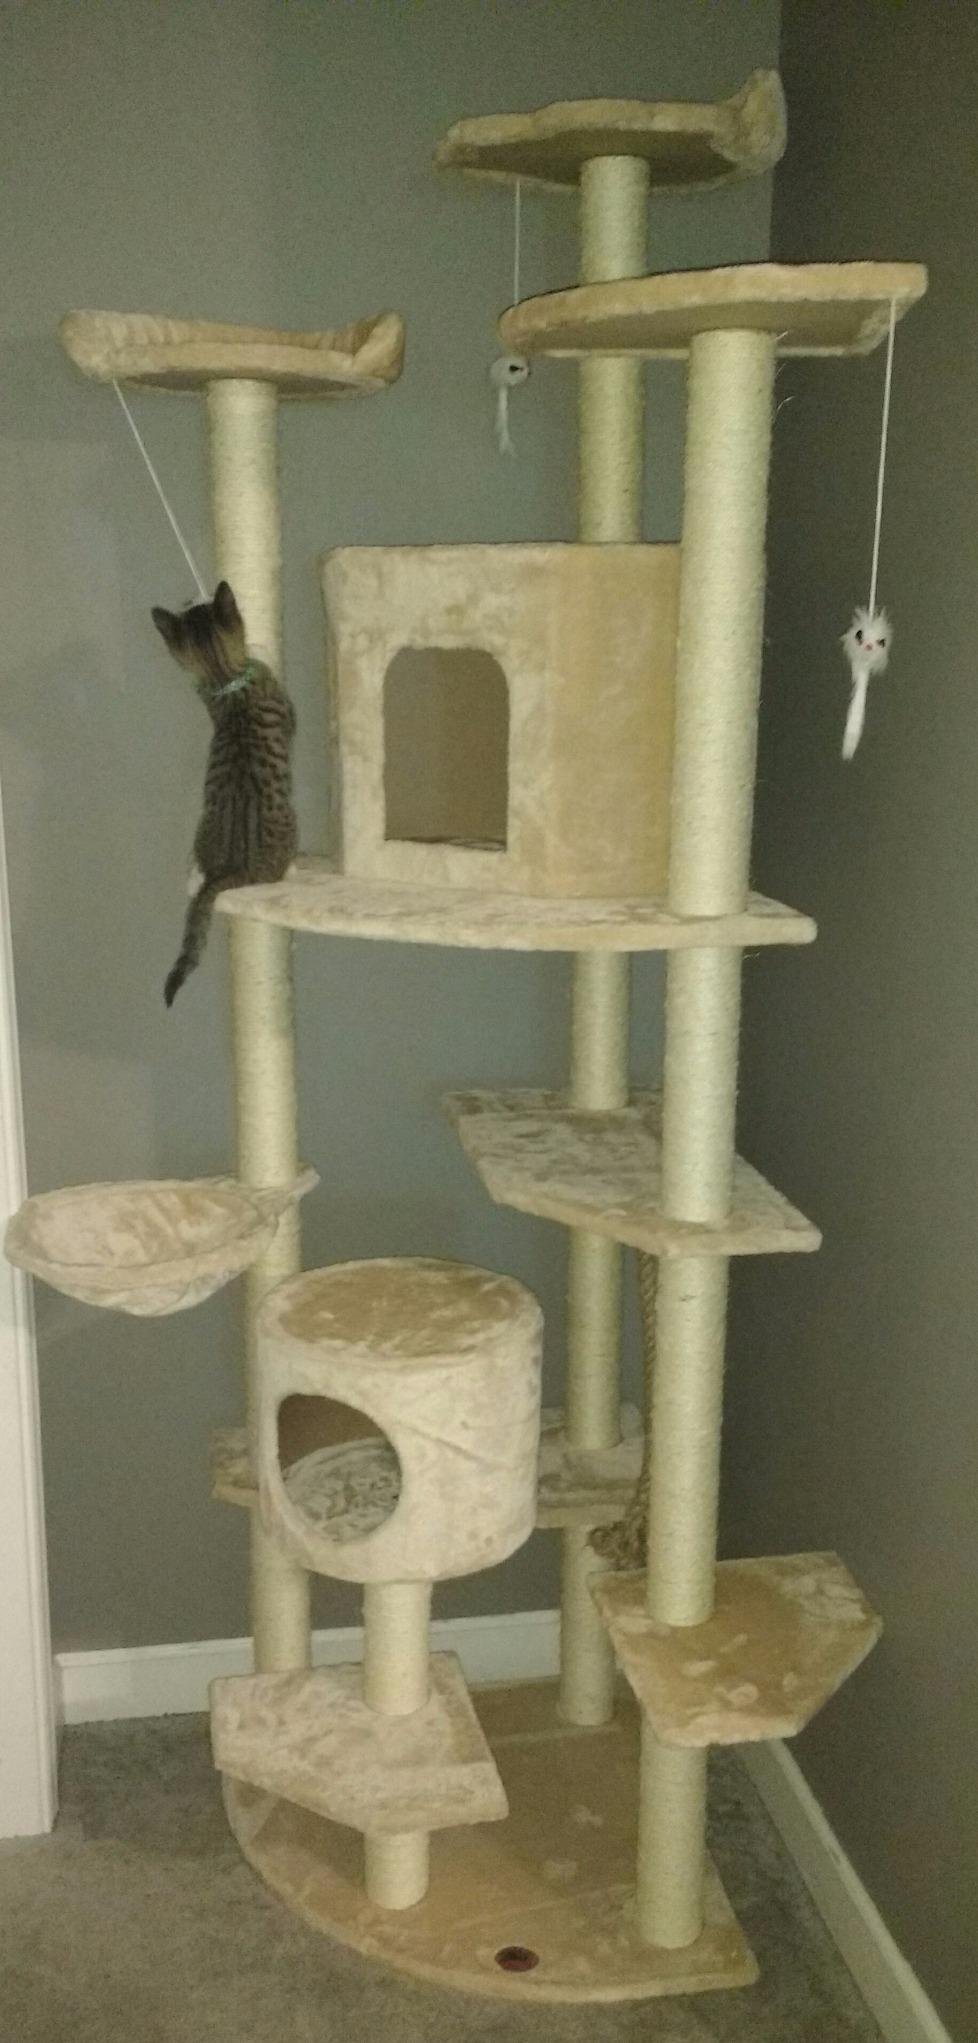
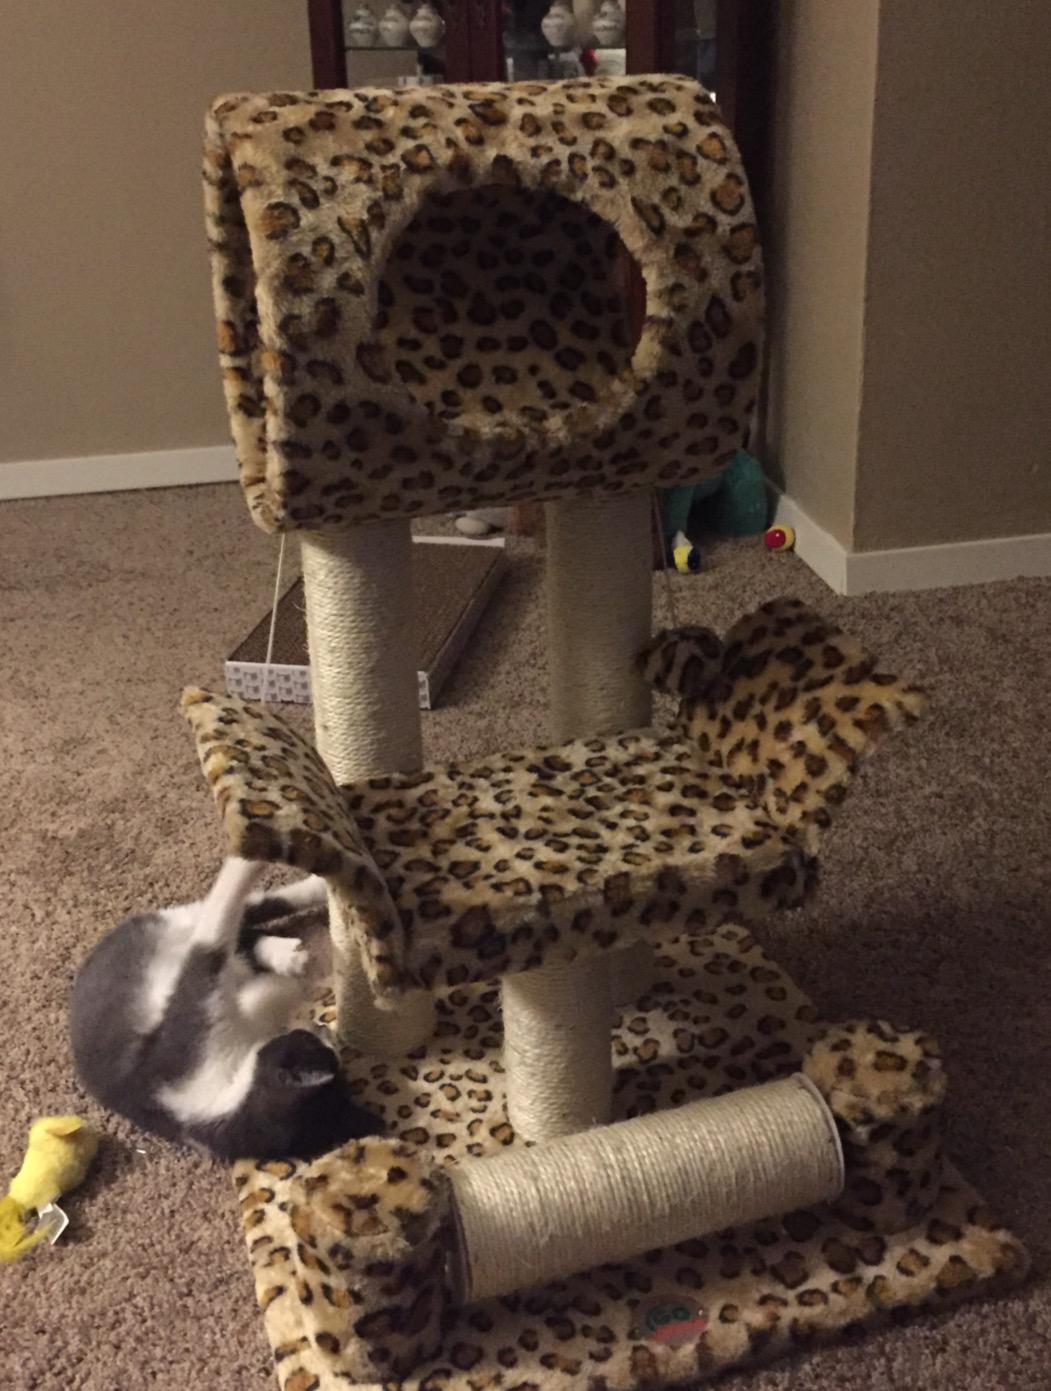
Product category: items_cat tree
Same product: no